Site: brandenburg
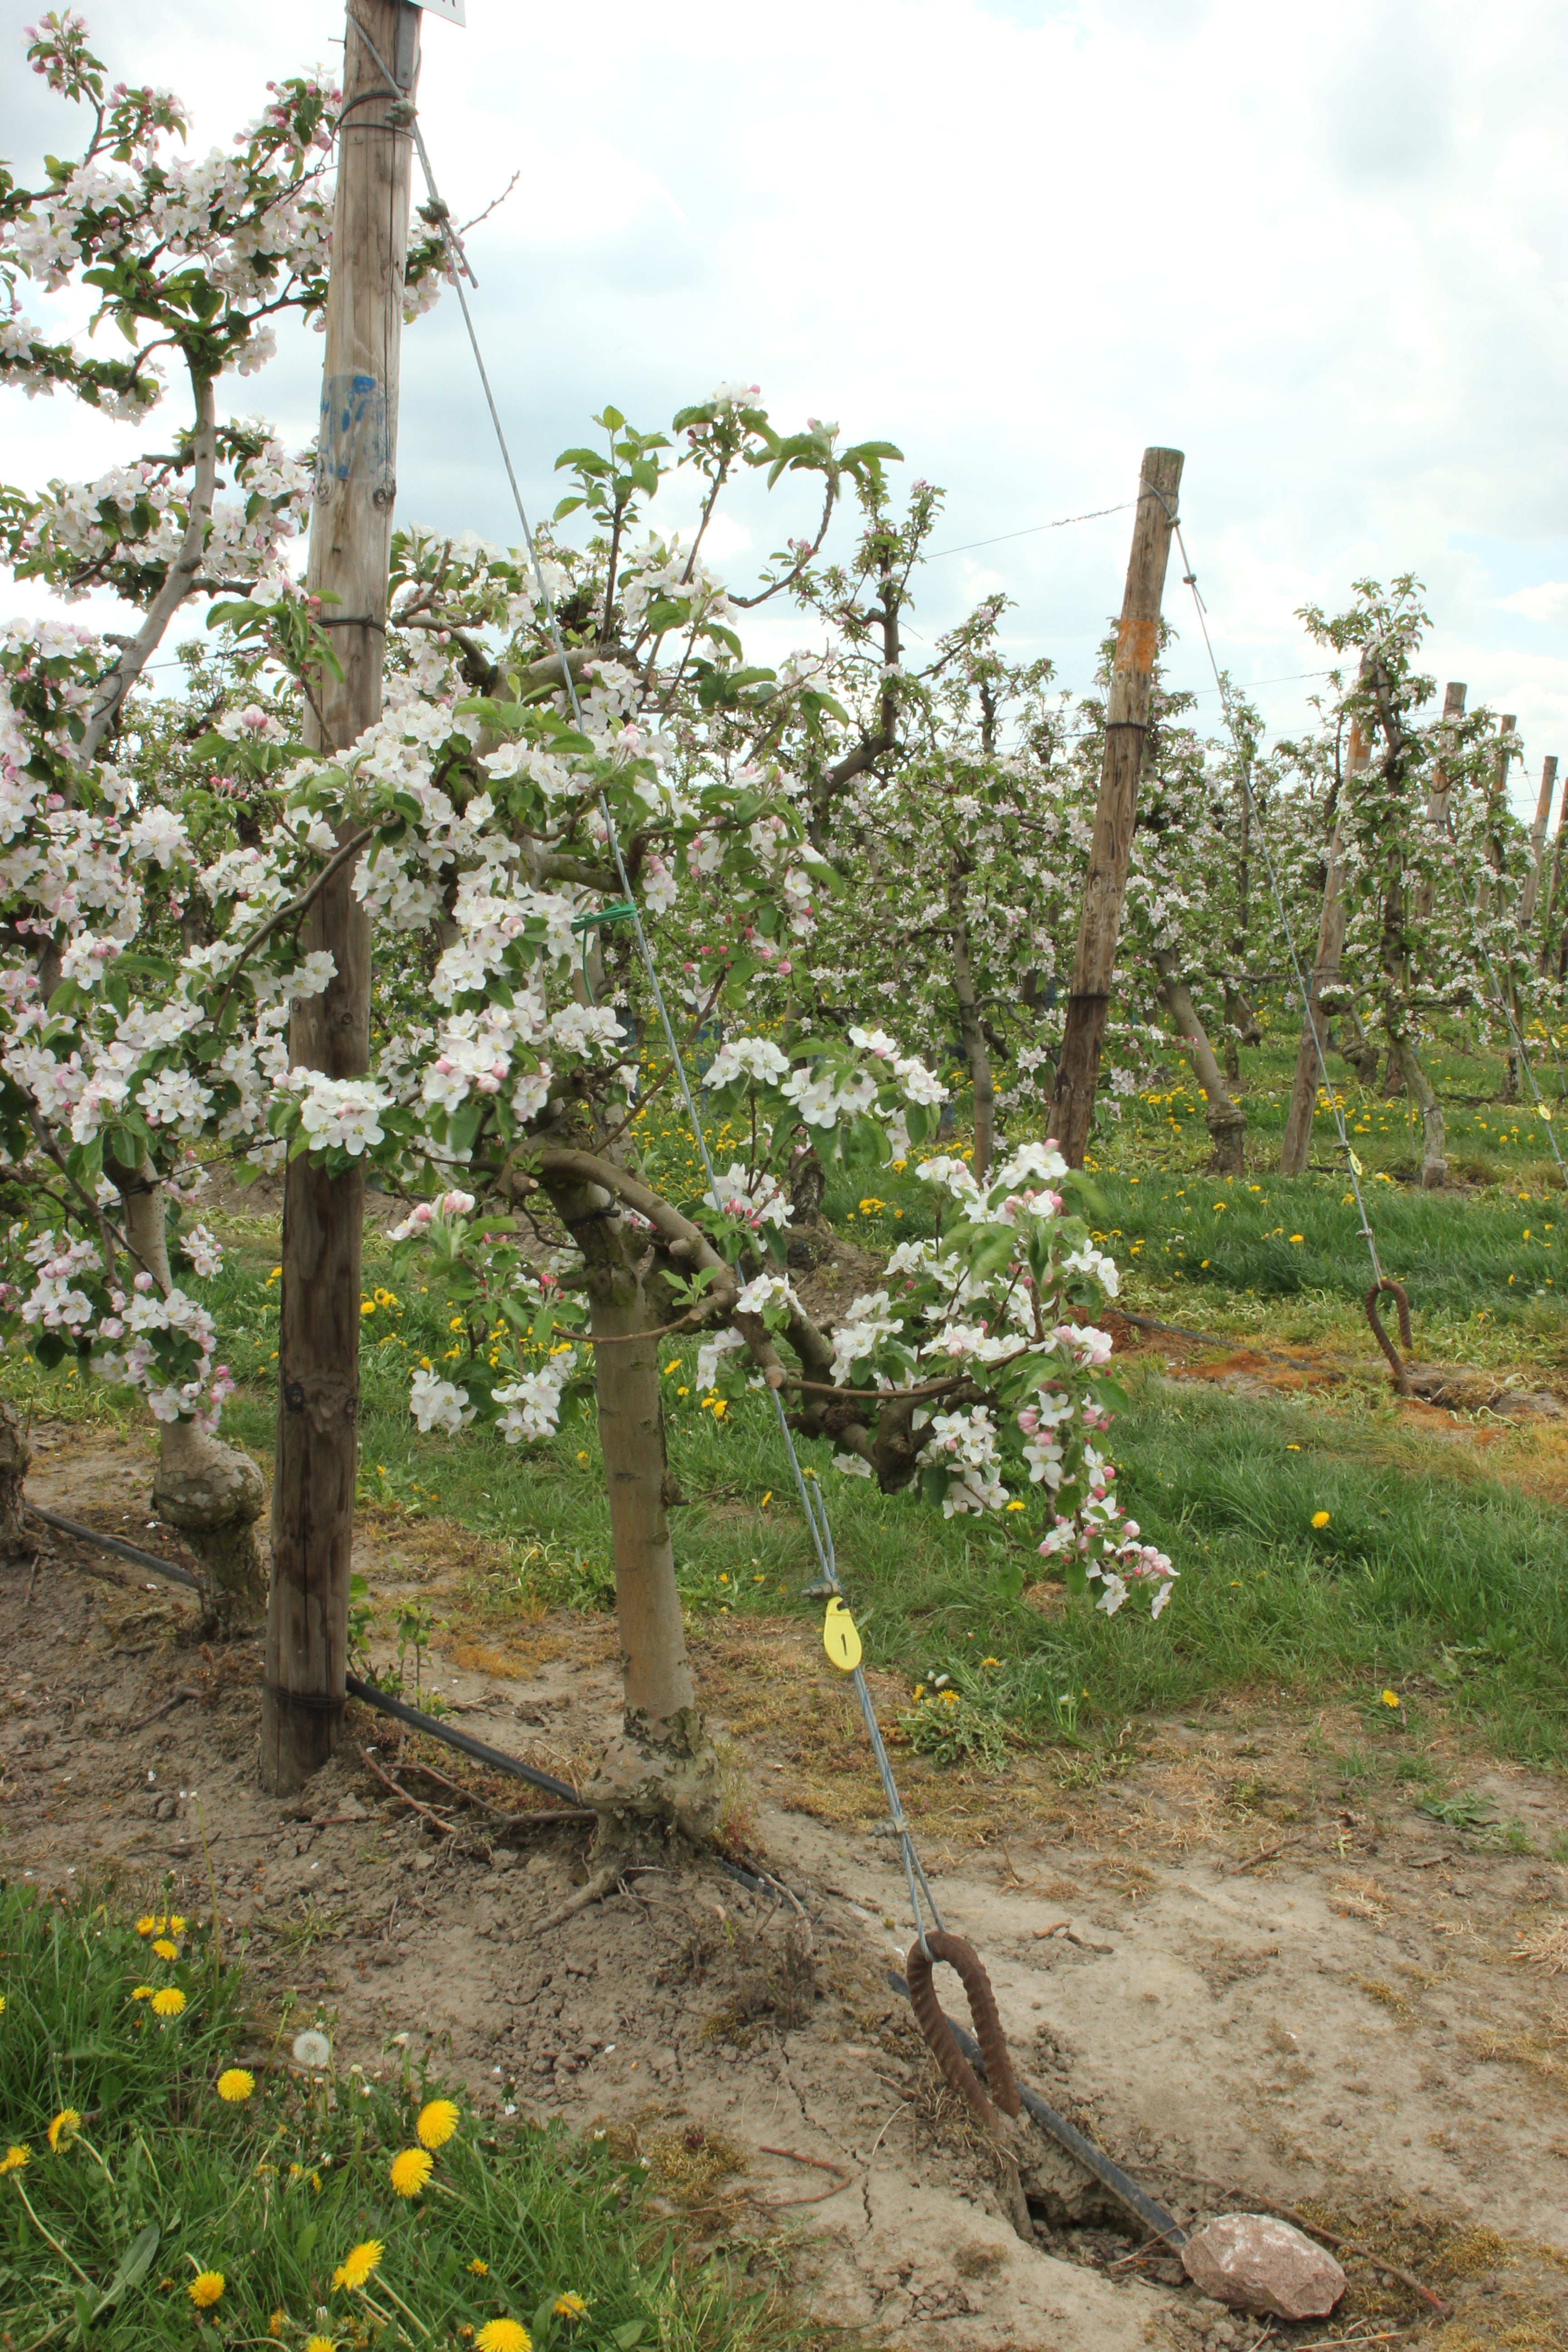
Growth stage (BBCH 65): Flowering